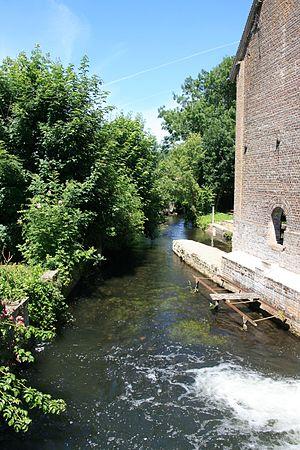
L'Iton, à Acquigny (Eure, France), vu par la rue Aristide Briand.
Acquigny est une commune française située dans le département de l'Eure, en région Normandie.